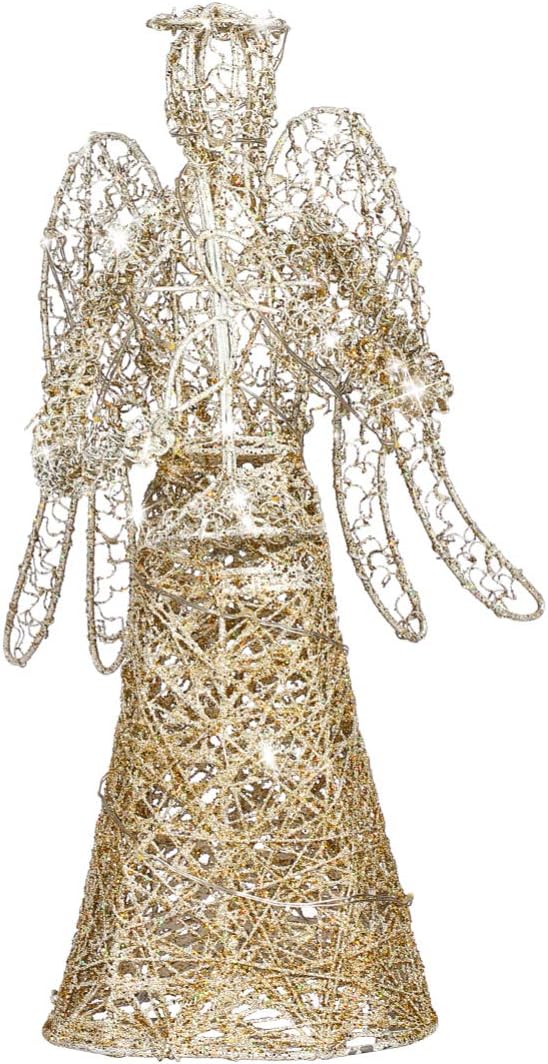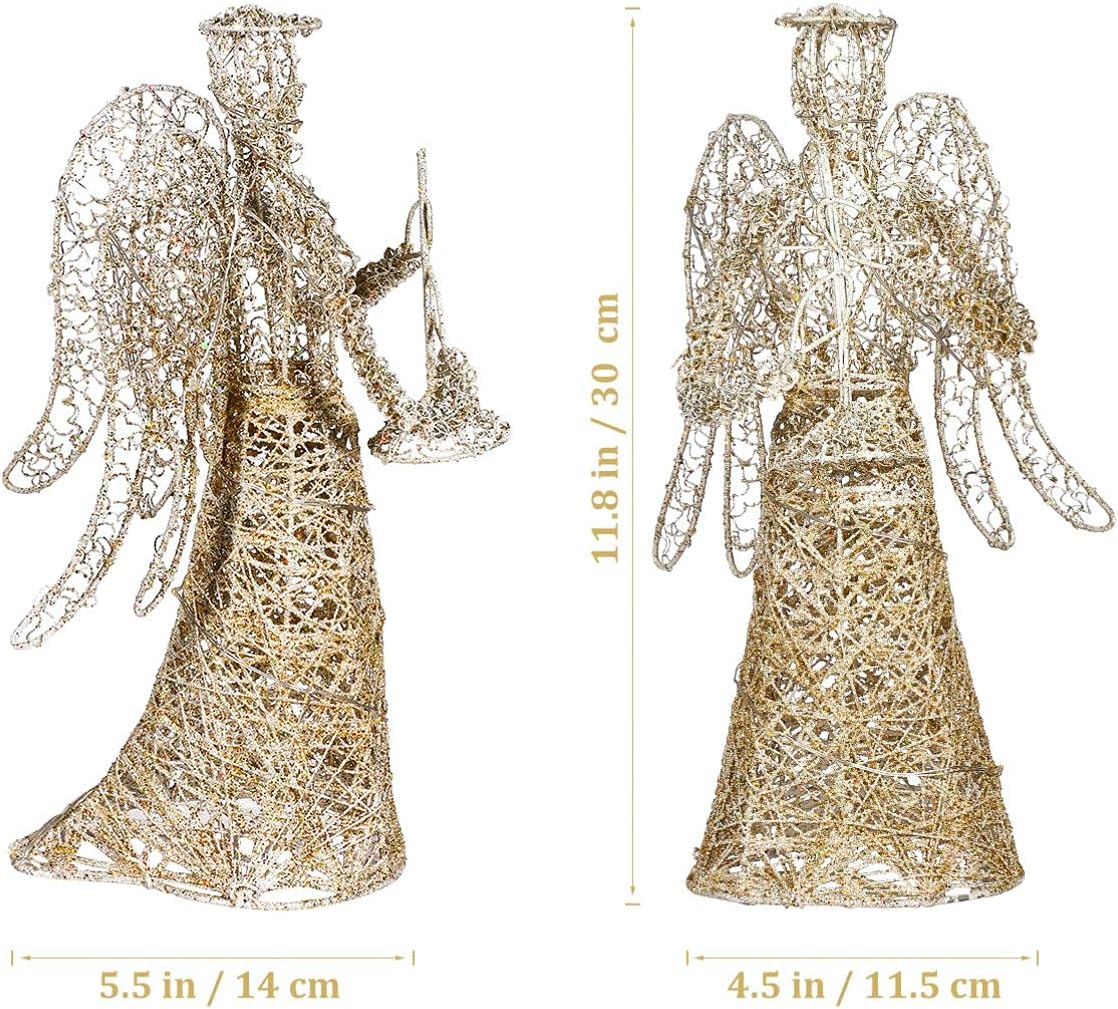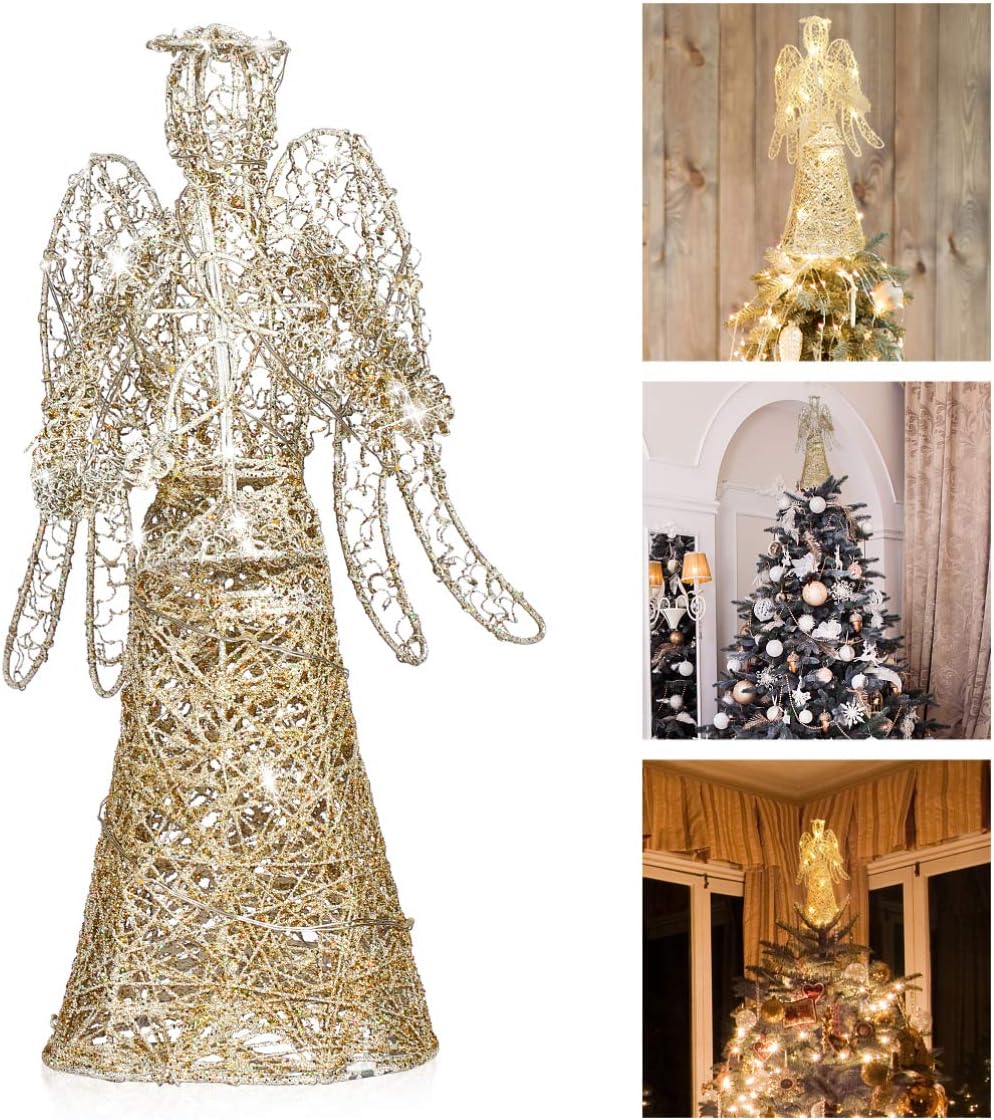
Amosfun Christmas Tree Angel Topper Black for Trees Toppers- Christmas Angel Treetop Exquisite Golden Christmas Tree Topper- Treetop Ornament Treetop Decor for Holiday
Category: Amazon Home
description The Christmas angel treetop is a beautiful and classic way to decorate Christmas tree lighting. The charming angel shape adopts iron art design and has a strong three- dimensional effect, which will produce warm light and enhance the festive atmosphere. It is very suitable as Christmas, party decoration, and also very suitable for home and office decoration. Together with this exquisite treetop angel, make your Christmas party full of novelty and vivid festive atmosphere! feature- Color: gold and white. Material: iron and cotton thread.- Dimensions: 14 x 22 x 30 cm. Net weight: about 240g.- Light color: warm light.- Power supply: 2 AA batteries.- Switch type: toggle switch.- Application: Christmas treetops.- Angel statues are a series of intimate image sculptures that speak in a quiet way to heal, comfort, protect and people. Express emotions to the one you love.- Christmas treetop angels are very suitable for decorating Christmas tree top hats to light up the festive atmosphere and make your home more beautiful.- Practical and sophisticated. The barbed wire base adopts a cylindrical design, which is strong and easy to install on various Christmas treetops. Package includes 1 x Christmas angel treetop
Features: White and golden color with powder spraying treatment, fits in with Christmas spirit. It is a fun and festive addition to- your holiday decoration.--The beautifully decorated treetops add luster to the Christmas tree. A wonderful gift for your family, lover, friends, and colleagues to easily make your Christmas tree more vivid and interesting. -Color: as shown in the picture. | Suitable for gifts to your kids, parents, lover, colleagues, and other friends in Christmas, birthday, Valentines day, etc.-desktop light angels cardboard up | Powered by 2 AA batteries, toggle switch design helps you ON/ OFF the light easily. Simply place it on the treetop, your- Christmas party will be different.- Lightweight and hard material structure, will not break easily; unlike other inferior soft plastics and cardboard, iron materials are of, allowing you to decorate your Christmas tree happily. | Add the perfect to your Xmas tree by using this Christmas treetop angel, constructed with and durable iron material, thick -and stable. | Spread your holiday cheer and spirit by giving the meaningful and charming treetop angel as Christmas gift to your friends and- family.